Knowbury

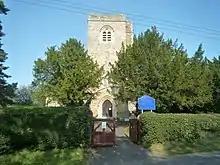
St. Paul's Church, Knowbury

The first church was a simple structure with a square tower, erected in 1839 for £1,200, on land donated by the Hon. Robert Clive, who also donated the stone and wood for building the church and vicarage. The builder was John Grosvenor of Ludlow. Next to the church was a school for 100 pupils. At the time the population was employed in collieries and brick works. The church was consecrated on 29 January 1840 by the Bishop of Hereford, Thomas Musgrave. The church "stands on the hill side, and is a conspicuous object from all parts of the surrounding country."